Longreach railway station

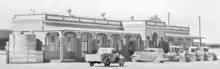
Front of station, 1938

Longreach Station opened in February 1892 as the interim terminus of the Central Western line when it was extended from Barcaldine. The line was later extended to Winton.